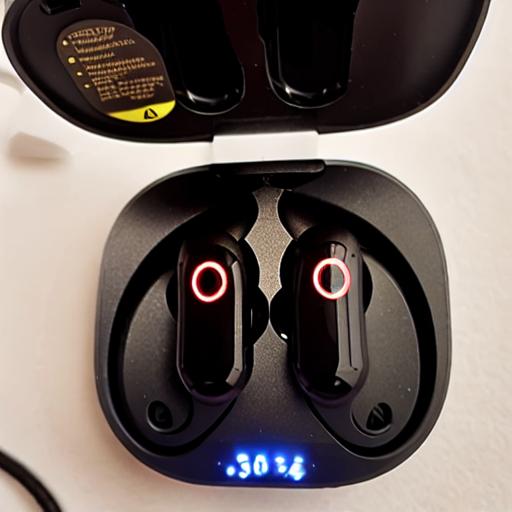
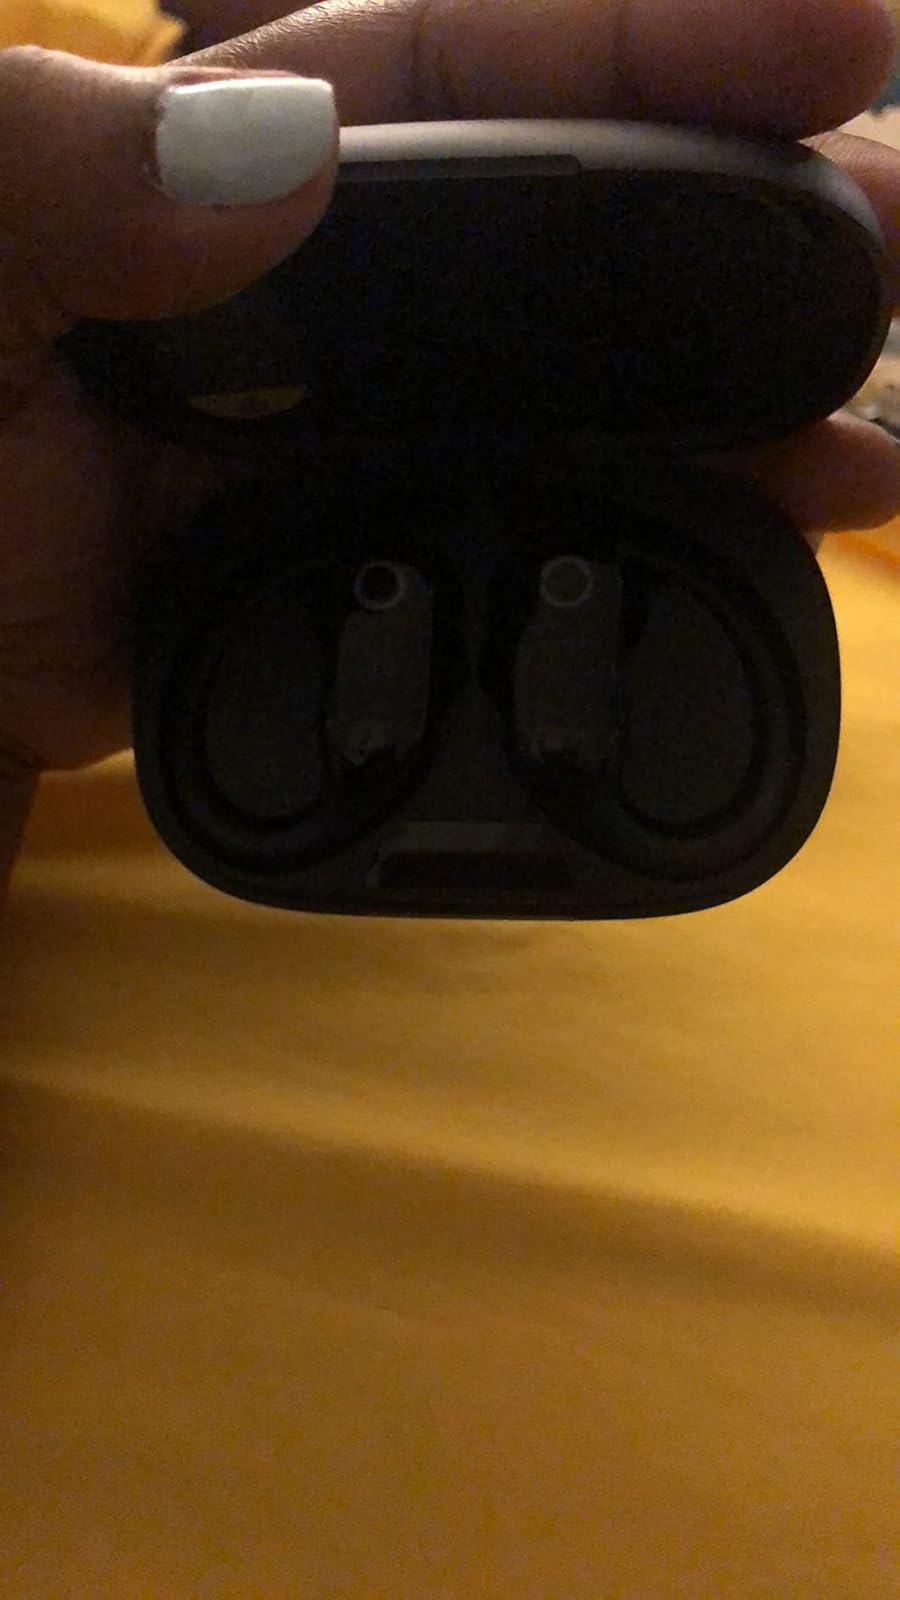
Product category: earbuds
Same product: no